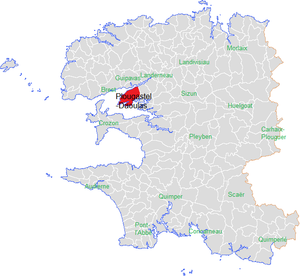
localisation de la commune de Plougastel-Daoulas dans le Finistère
Plougastel-Daoulas est une ville du département du Finistère, dans la région Bretagne, en France. Ses habitants sont appelés les Plougastels et pour les femmes, on utilise le mot breton Plougastellenn.